Jay Jalisi

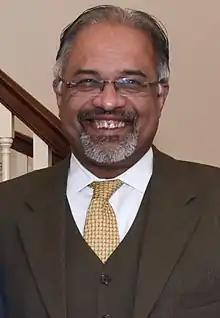
Jalisi in 2018

Hasan "Jay" Jalisi (born November 17, 1965) is an American politician who was a Democratic member of the Maryland House of Delegates for District 10, based in Baltimore County, from 2015 to 2023. In 2022, he unsuccessfully ran for Maryland Senate, placing second to state Delegate Benjamin Brooks.